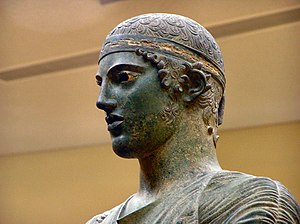
Vognstyreren fra Delfi / Galleri
Vognstyreren fra Delfi
Vognstyreren fra Delfi er en velbevaret bronzestatue fra antikkens Hellas. Den legemsstore statue blev fundet i 1896 ved Apollons helligdom i Delfi og er nu i Delfis arkæologiske museum.